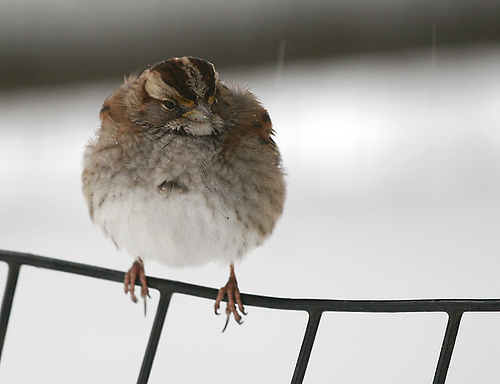
this bird has a white breast and gray sides, the head as distinctie gray strip with brown on either side, their beak is small and curved.
the bird has curved feet that are pink and a small bill.
this is a bird with a white belly and a brown head.
this bird is brown with white on its stomach and has a very short beak.
a bird with a white belly and a brown crown.
the crown of the bird is small with two different colors. the whole body on the bird is real fluffy and soft. the feet on the bird have real long and sharp nails
this bird has wings that are brown and has a white and rotund belly
this bird is brown with white and has a very short beak.
this bird has pink legs with a white belly and a brown crown.
a short grey feathered bird with black streaks on his head
Species: White Throated Sparrow